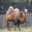
Label: camel